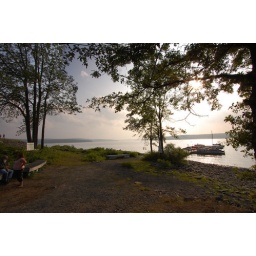
Waiting area of our boat ride by lake Wallenpaupack